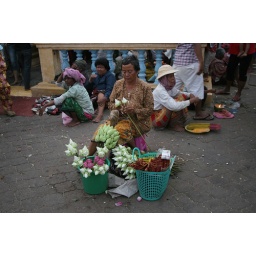
The bus arrived in the afternoon. After I checked into my guest house I walked down to the riverfront to take in the sights.